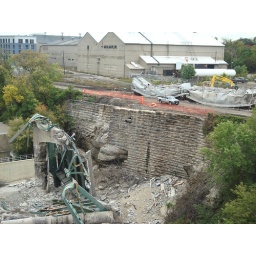
A couple pictures taken with my point and shoot. Notice the train cars in the upper right.